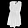
Label: Shirt